Visit of Jung Bahadur Rana to Europe

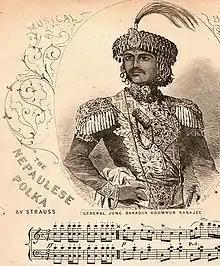
A portrait of Jung Bahadur made in London, 1850

On 19 June, Jung Bahadur met Queen Victoria at St James's Palace. He gave her a letter from the King of Nepal.